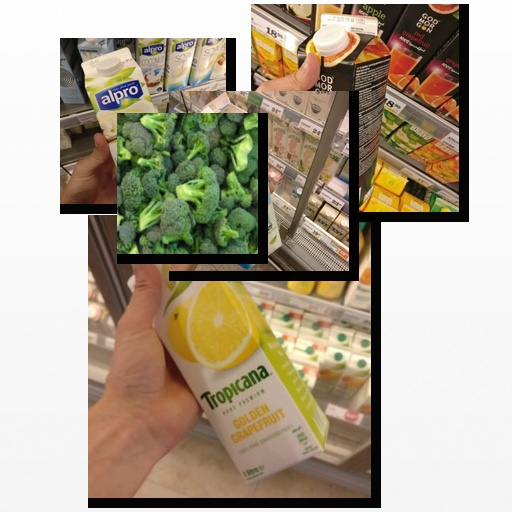
Food items: soy_milk, vanilla_soy_yogurt, orange_red_grapefruit_juice, broccoli, golden_grapefruit_juice